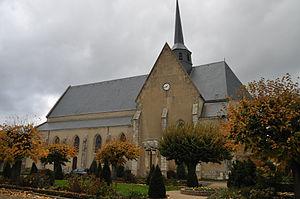
Église Saint-Étienne, Coullons, Loiret, France
La route Jacques Cœur est une route touristique française située dans les départements du Cher et du Loiret.